Cape to Cape Track

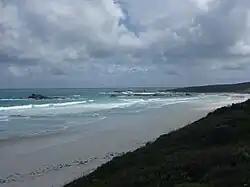
Boranup Beach North End

Since those days, the Leeuwin-Naturaliste Ridge has become increasingly populated, with roads and tracks criss-crossing the land. Most of these, however, run east–west, whereas the coastline runs north–south, and much of the remaining bush land between has grown thick and impenetrable. The coastline and a significant proportion of the ridge are now reserved as the Leeuwin-Naturaliste National Park. In the 1980s Jane Scott, a local resident, found ways of walking from the one Cape to the other.